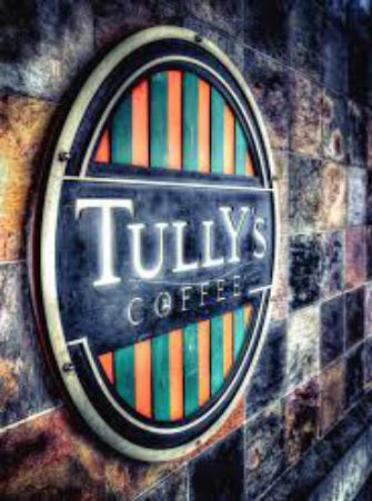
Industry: Food